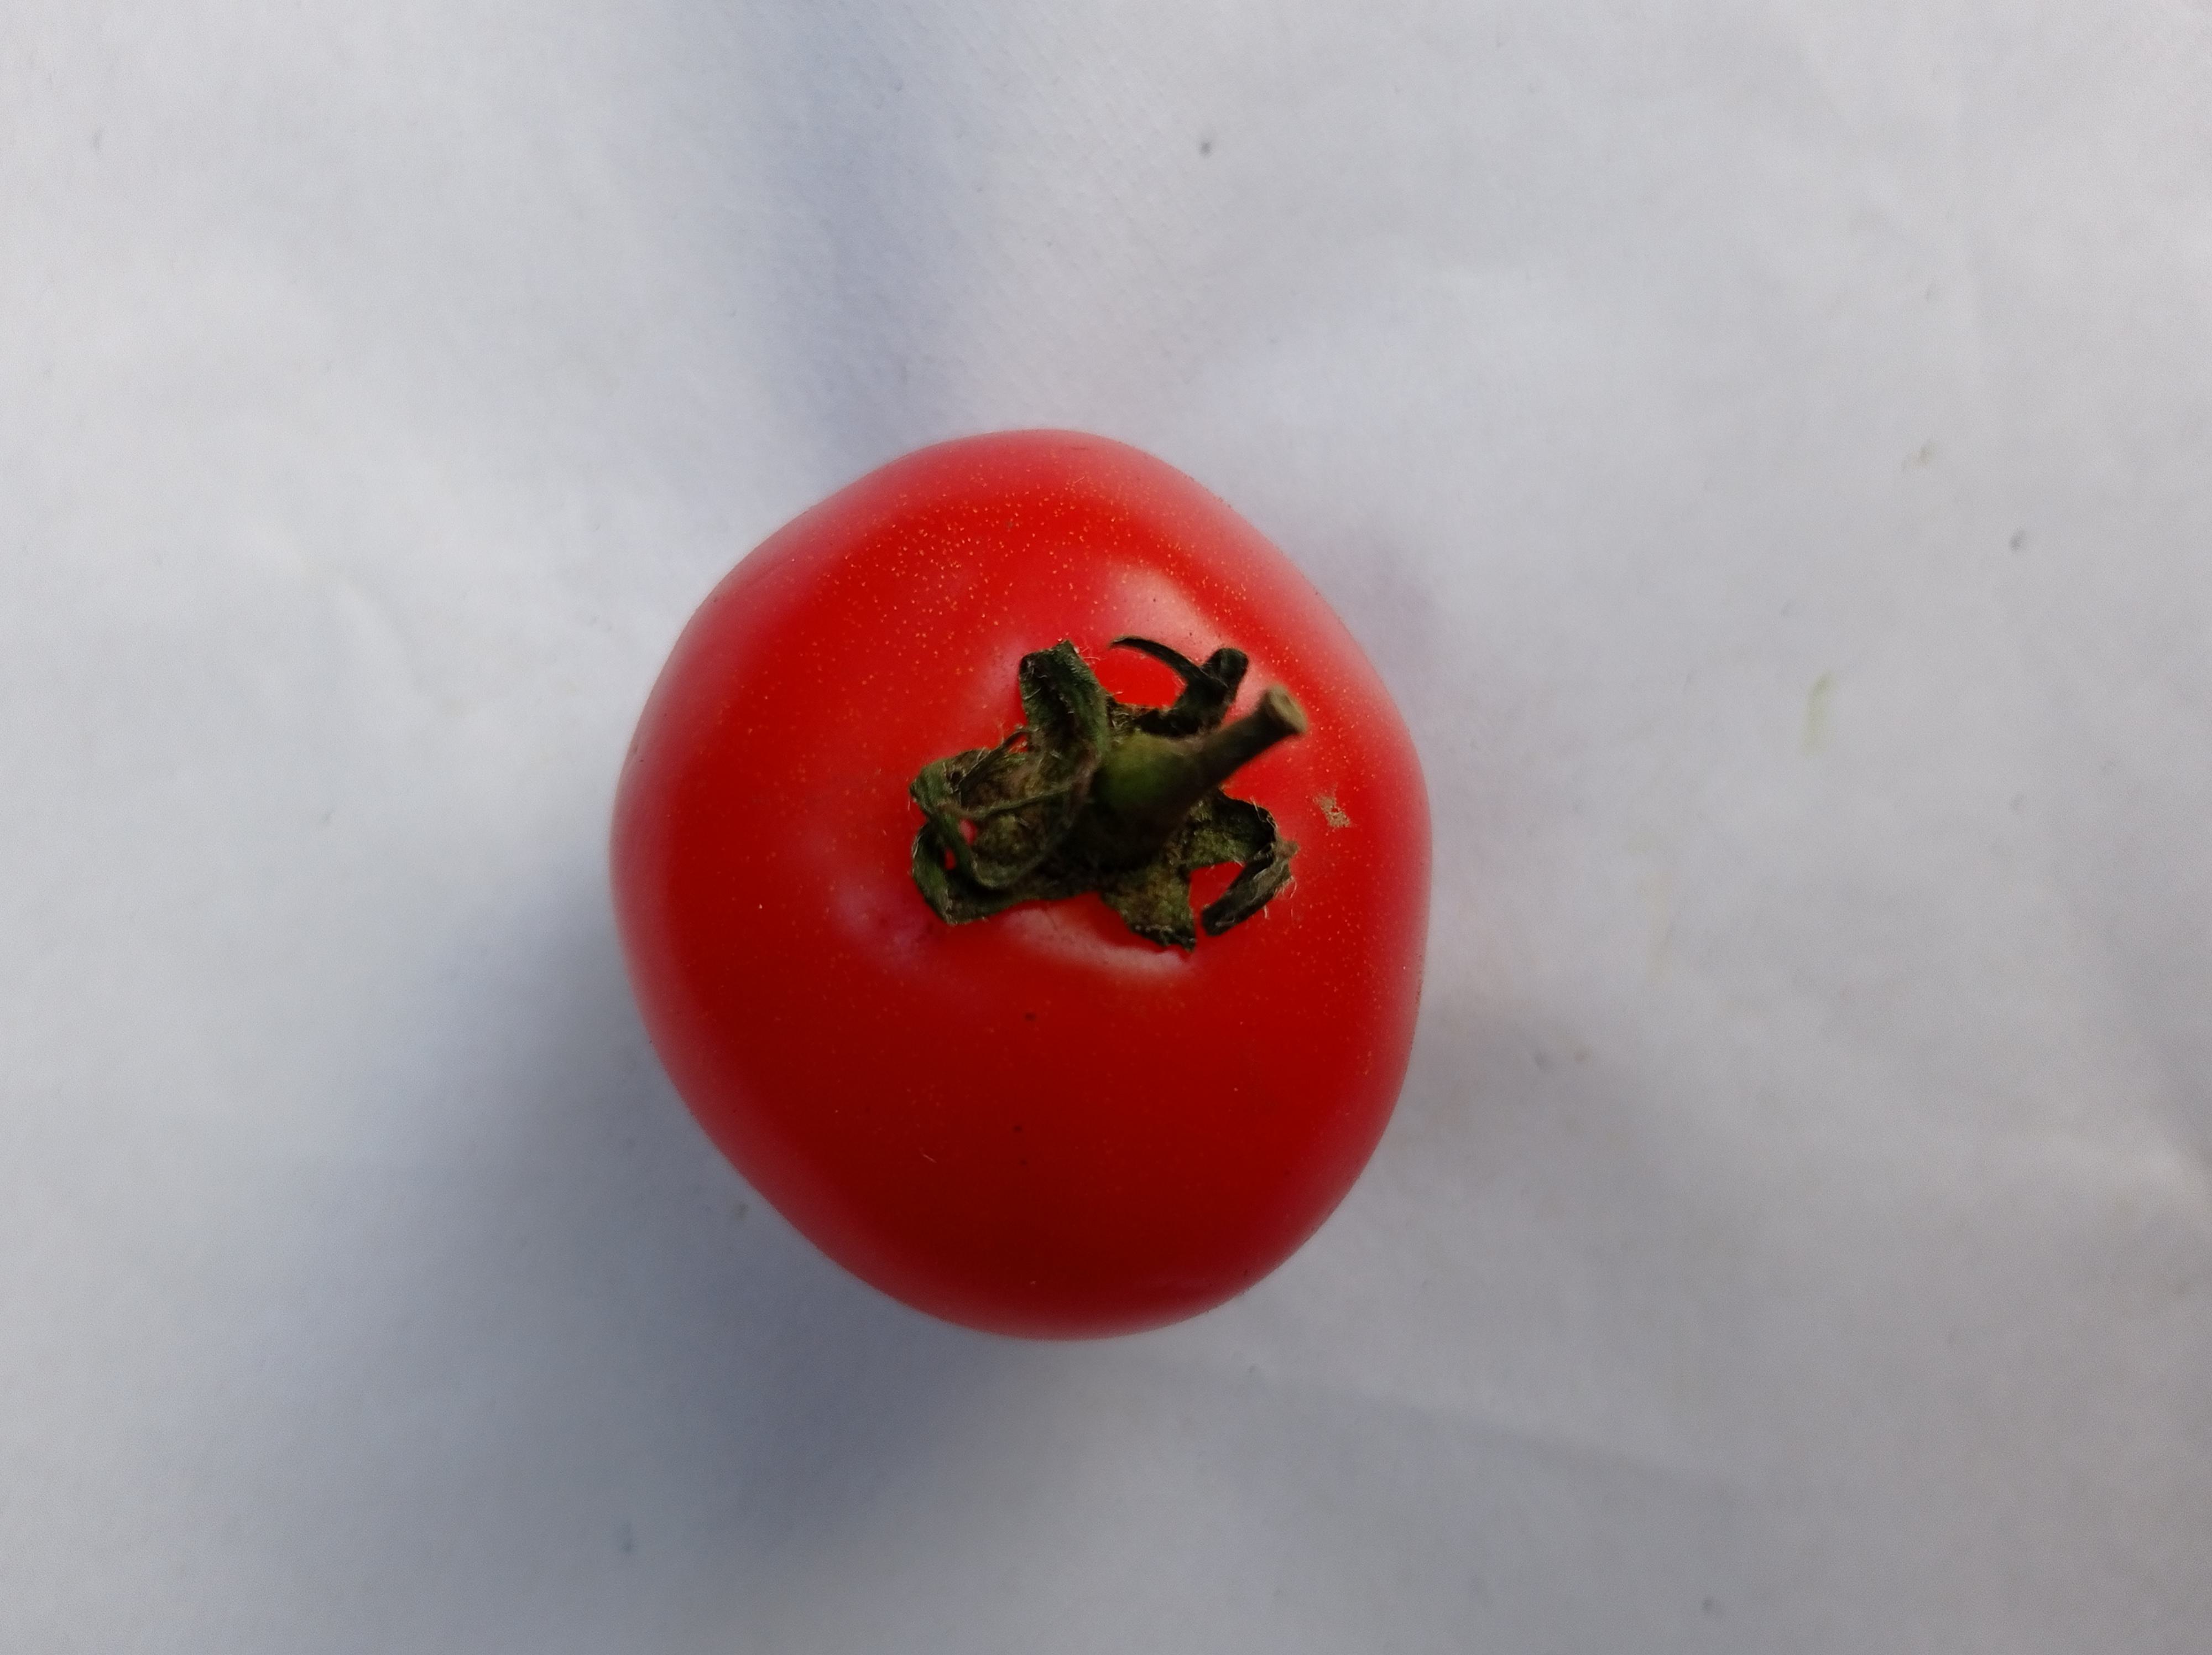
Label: Fresh